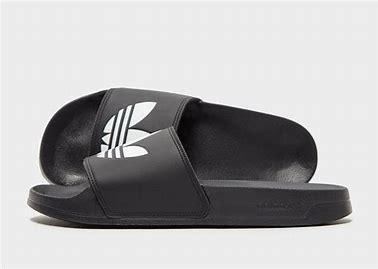
Brand: Adidas
Model: Adilette 22